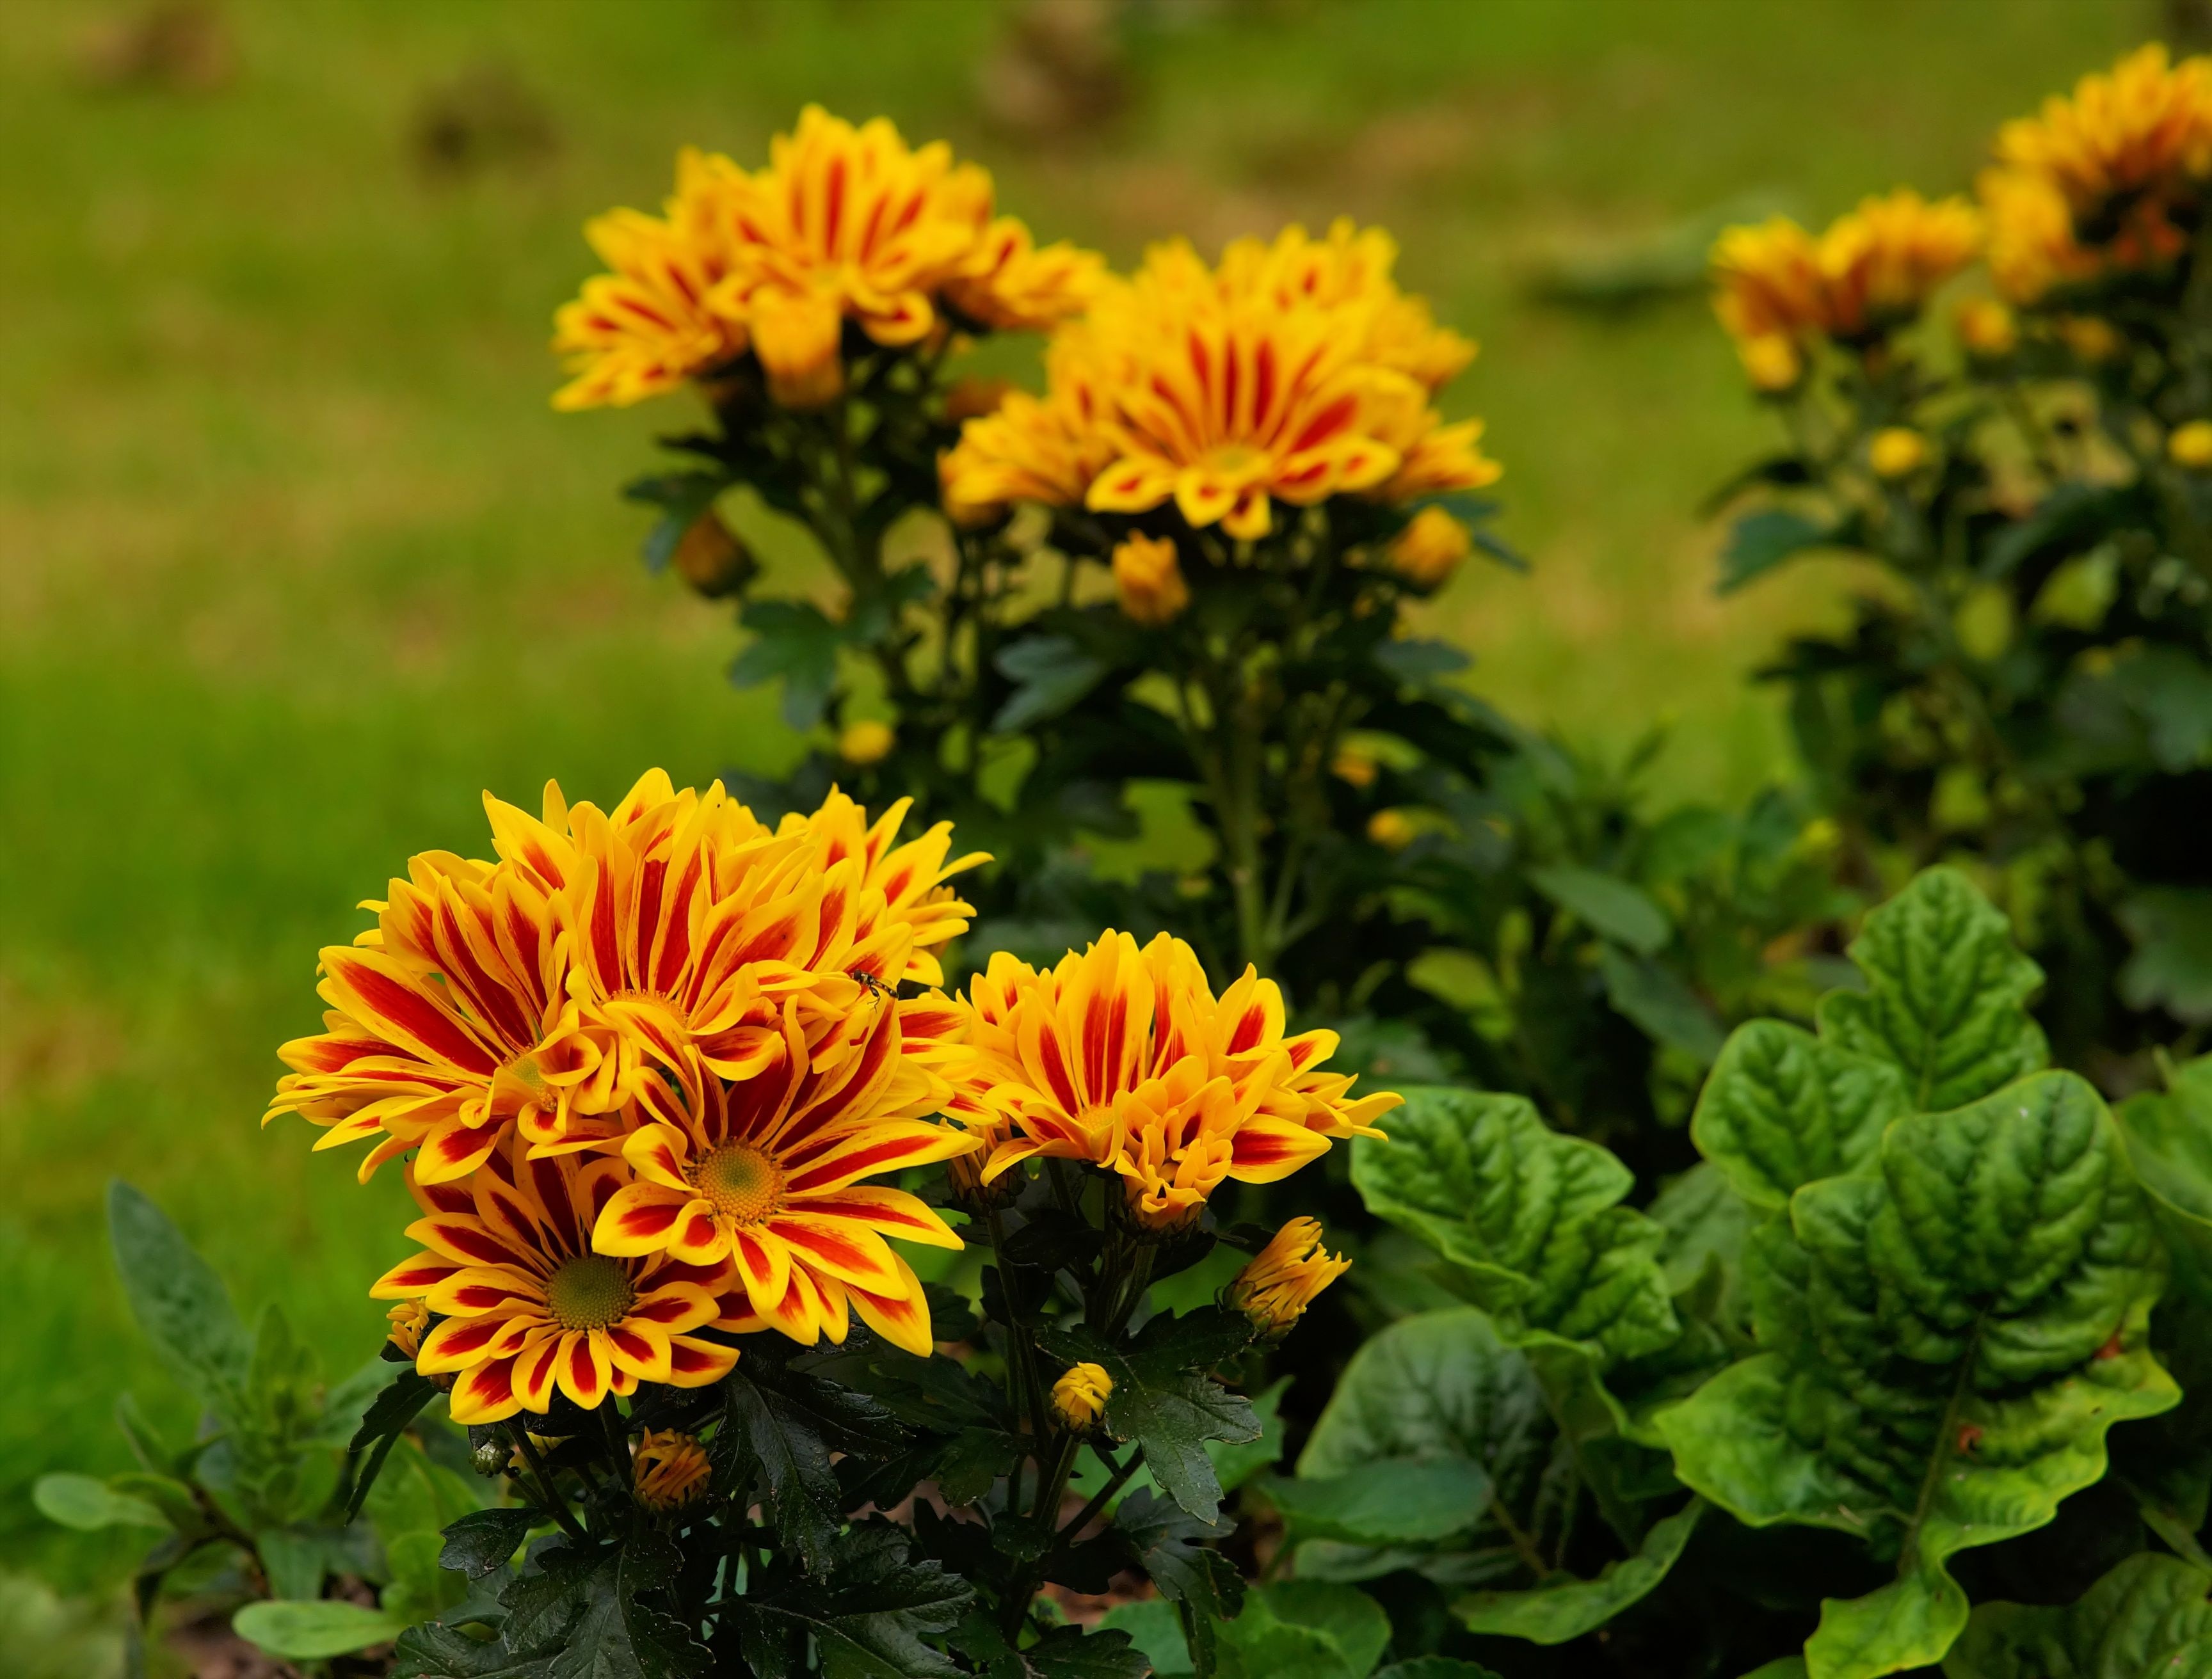
plant, flower, summer, botany, yellow, garden, flora, wildflower, flowers, shrub, bright, beautiful, flowering plant, daisy family, annual plant, land plant, chrysanths